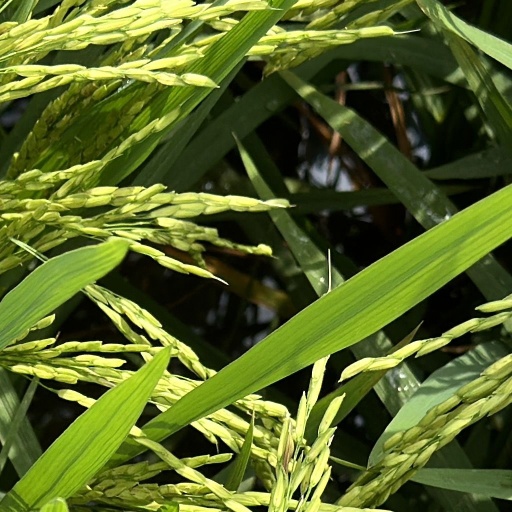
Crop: rice